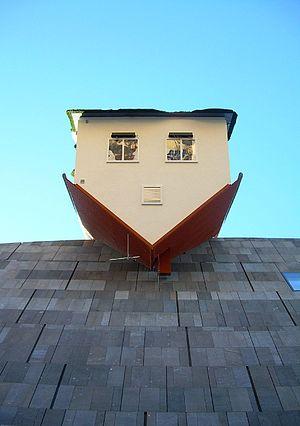
Autriche, Vienne, Le Museum Moderner Kunst Stiftung Ludwig Wien Current exhibition in the mq in vienna Haus auf dem MUMOK (von Erwin Wurm) This is a photo of public art indexed in a public art catalogue of Vienna (KÖR) (Austria) under the url: house-attack (commons, de) .